Timeline of Opportunity

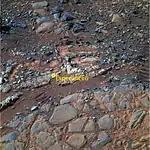
"Esperance" rock on Mars – viewed by the "Opportunity" Rover (February 23, 2013).

Opportunity began the year at the edge of Endeavour Crater's Cape York, and the total distance travelled since landing on Mars was . After completing work at Matijevic Hill the "Opportunity" rover headed south to the rim of Endeavour Crater. Next, the rover headed south across a gap in the rim to a place the researchers called Botany Bay, then up onto the next rim segment to the south. There are two hills to the south of it, one called Solander Point and farther south is Cape Tribulation. The current aim is for "Opportunity" to reach Solander Point before winter reaches the Martian southern hemisphere as the area has ground tilted to the north allowing the rover to stay active during the winter months. In addition Solander Point has a large geological stack for Opportunity to explore.